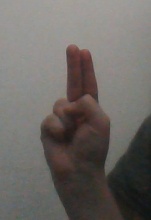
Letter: taa